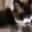
Label: cat